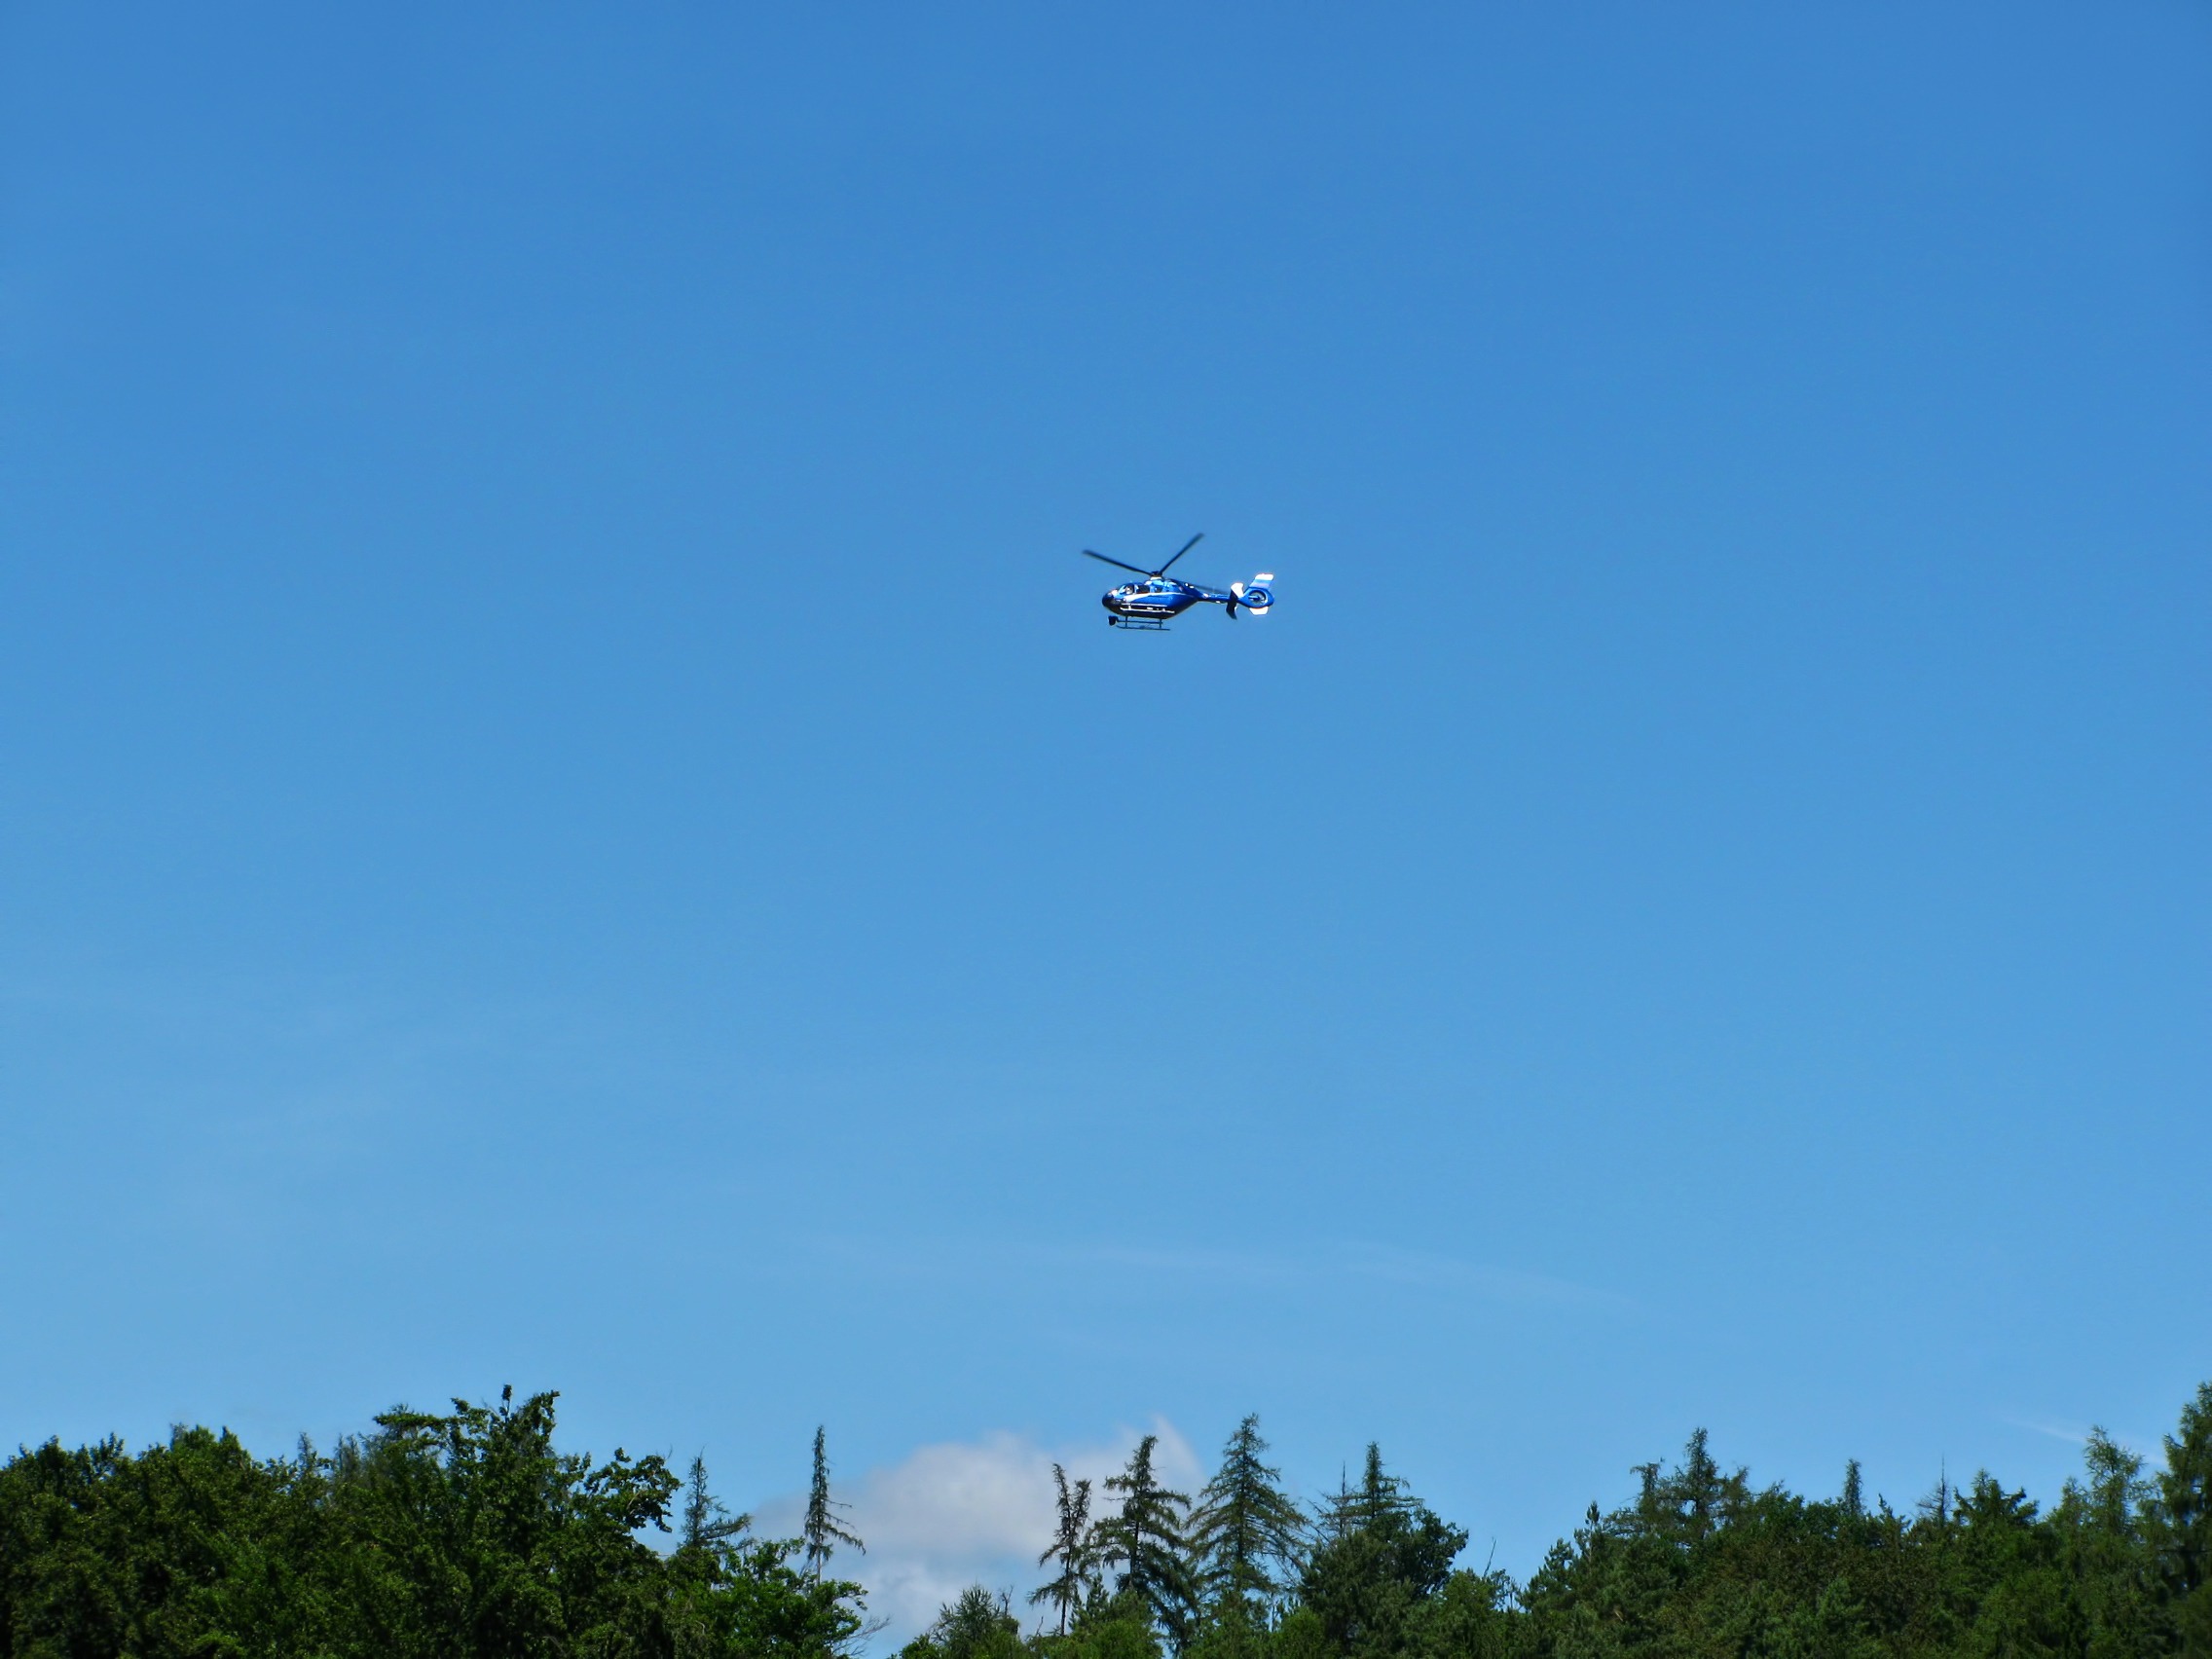
wing, sky, camera, flying, airplane, aircraft, live, vehicle, aviation, flight, blue, tv, helicopter, trees, competition, colors, report, event, air show, air force, aerobatics, atmosphere of earth, superbikes